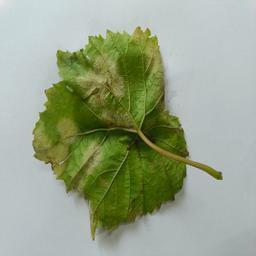
Label: Downy Mildew